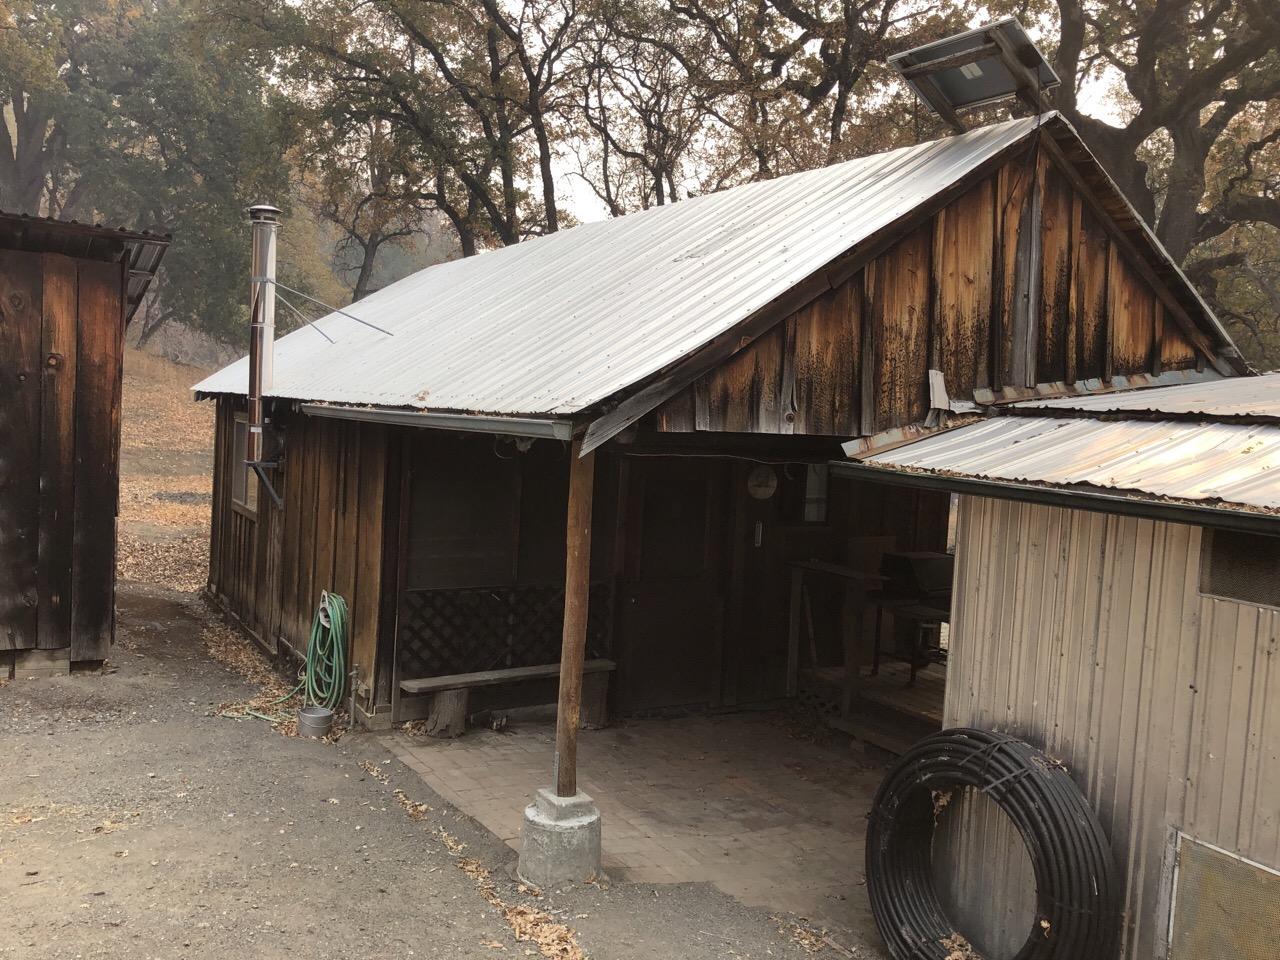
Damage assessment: no_damage